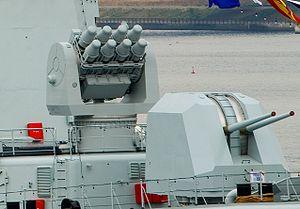
La frégate de Type 053H3 est une sous-classe de frégates lance-missiles dérivée du Type 053 construite et exploitée la Marine de l’Armée populaire de libération. C'est version améliorée du Type 053H2G qui utilisait certaines technologies occidentales, obtenue grâce au réchauffement des relations entre la Chine et l'Occident dans les années 80. Dix unités ont été construites pour la marine chinoise dont des unités ont été rachetés par la marine du Bangladesh.
La frégate de Type 053H2G est une classe de frégates lance-missiles dérivée du Type 053 construite et exploitée la Marine de l’Armée populaire de libération.